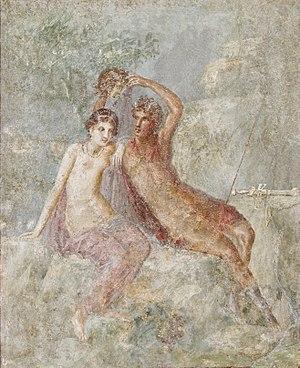
Persée et Andromède.
L'Art d'aimer est une œuvre en vers du poète latin Ovide parue autour de l'an 1. Elle se veut une initiation à l'art de l'amour et surtout de la séduction, le mot latin amare signifiant d'abord être l'amant ou la maîtresse de quelqu'un. Comme le De rerum natura ou les Géorgiques, L'Art d'aimer affirme sa dimension didactique, mais le souci poétique matérialisé par le travail du distique élégiaque et le recours massif à la mythologie est évident. Avec le Kama-Sutra, Le Banquet, le Satyricon, ou encore La Prairie parfumée, L'Art d'aimer est l'un des textes érotiques les plus connus au monde.